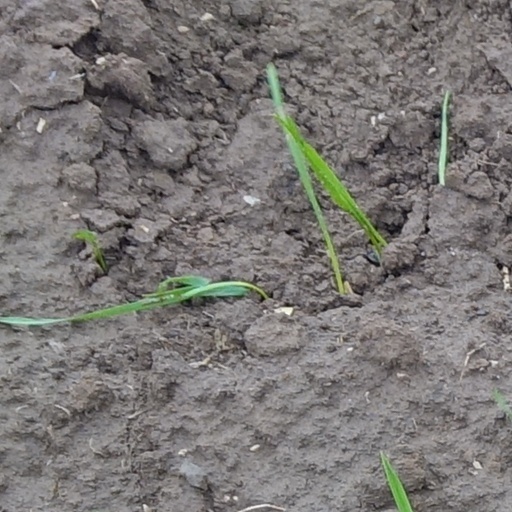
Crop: wheat